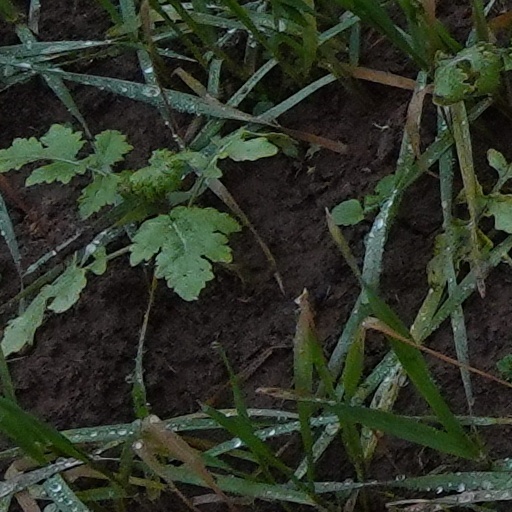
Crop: wheat